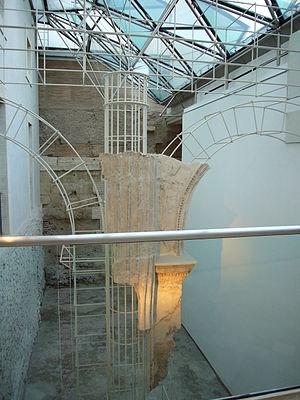
Le théâtre de Balbus est un théâtre romain permanent construit en pierre et inauguré en 13 av. J.-C. Il est le troisième édifice de ce type à être érigé dans la ville antique de Rome. Le théâtre antique ne se réduit aujourd'hui qu'à quelques vestiges enterrés dans le sol urbain, dont une partie est visible dans le musée de la Crypta Balbi.
La Crypta Balbi est un complexe culturel situé dans le quartier du Champ de Mars, à Rome, comprenant le site archéologique de l'ancien portique dit « Crypta Balbi », lié au Théâtre de Balbus, et un musée, inauguré en 2001, qui abrite une partie des collections du Musée national romain.